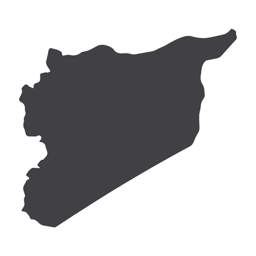
map in black on a white background .